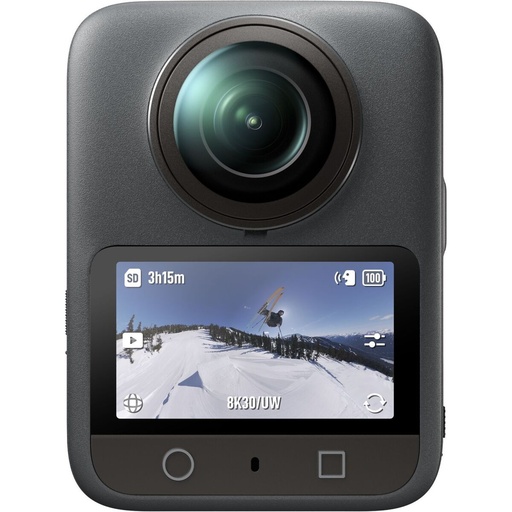
Adaptor Dji
If you're passionate about IT and electronics , like being up to date on technology and don't miss even the slightest details, buy Adaptor Dji at an unbeatable price. Type: Adaptor Colour: Black Characteristics: Water resistant Touchscreen Built-in microphone Built-in display Guarantee Installation guide included Night mode Connectivity: Bluetooth Wi-Fi Image format: JPEG Power supply: Battery IP rating: IP68 Approx. autonomy: 3 hours Sensor: CMOS Maximum memory card size: 1 TB Includes: Rechargeable lithium battery USB Type-C - USB Type-C Not included: Adapter AC Compatible memory cards: MicroSD (TransFlash) Internal Memory: 128 GB Battery type: Litio Ion Diagonal of the screen (cm): 5,1 cm General Product Safety Regulations information: DJI Europe B.V. WTC Schiphol, Tower A, Schiphol Boulevard 231, Schiphol, Netherlands, 1118BH 1118BH - Schiphol +31854010338 support.eu@dji.com https://www.dji.com
Brand: DJI
Category: Cameras & Optics > Cameras > Digital Cameras > 360-Degree Digital Cameras